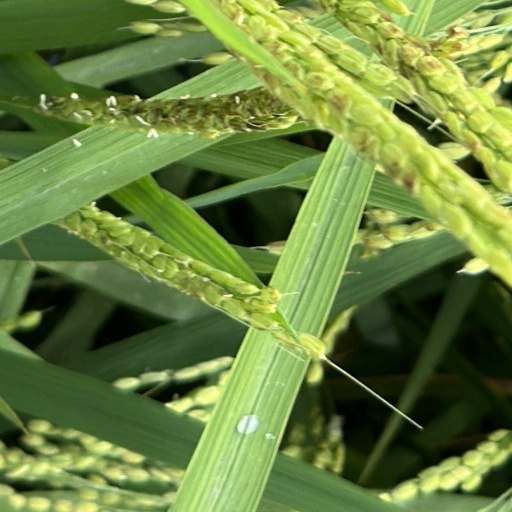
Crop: rice